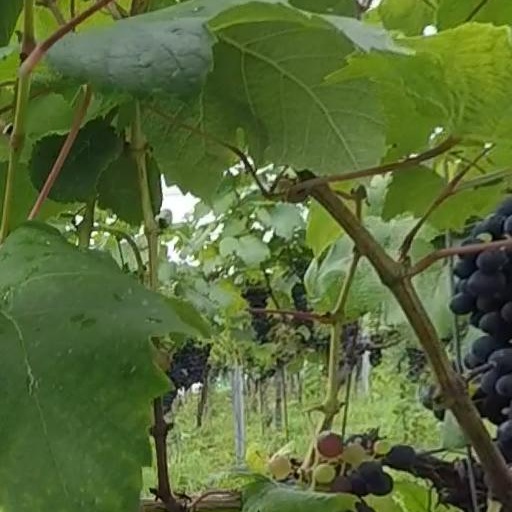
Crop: grape